Afyonkarahisar Archaeological Museum

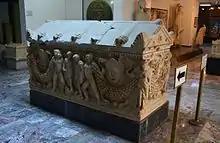
Ancient Roman (2nd century AD) sarcophagus of Apamea (Phrygia), today Dinar.

The time span of the museum exhibits reach around 5000 years from the Bronze Age until today. The artifacts are from the Chalcolithic Age, Bronze Age and the civilizations of Hittites, Phrygians, Ancient Greece and Byzantine Empire collected from excavations at around 40 tumuli and 20 ancient cities in the region. Various sculptures, architectural elements, large earthenware, steles, sarcophagi as well as gravestones from the Seljuk and Ottoman Era are also on display in the big backyard of the museum. Its coin collection, well-preserved statues of Ancient Greek deities and cutting and lethal tools enhances the importance of the museum. The archaeological items exhibited in the building are organized in chronological order. Many Turkish-Islamic items can not be displayed due to insufficient space in the museum building.